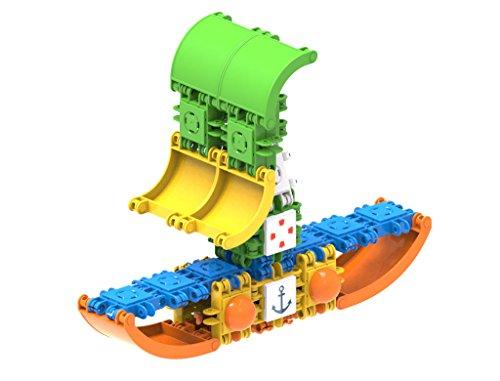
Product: Clicformers Basic Set (90 Piece) Educational Building Blocks Kit, Construction STEM Toy, Creative Building Bricks
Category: Toys & Games | Building Toys
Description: Build with 64 Clicformers blocks and 26 Accessories.
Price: $9.72
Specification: ProductDimensions:10x6x8inches|ItemWeight:2pounds|ShippingWeight:2.2pounds(Viewshippingratesandpolicies)|DomesticShipping:ItemcanbeshippedwithinU.S.|InternationalShipping:ThisitemcanbeshippedtoselectcountriesoutsideoftheU.S.LearnMore|ASIN:B071DBMVT9|Itemmodelnumber:801003|Manufacturerrecommendedage:4yearsandup